Red letter edition

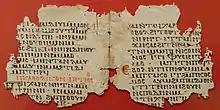

The inspiration for printing the words of Jesus in red comes from Luke 22:20: "This cup is the new testament in my blood, which I shed for you." On 19 June 1899, Louis Klopsch, then editor of "The Christian Herald" magazine, conceived the idea while working on an editorial. Klopsch asked his mentor Rev. Thomas De Witt Talmage what he thought of a New Testament with the words of Jesus in red and Dr. Talmage replied, "It could do no harm and it most certainly could do much good."